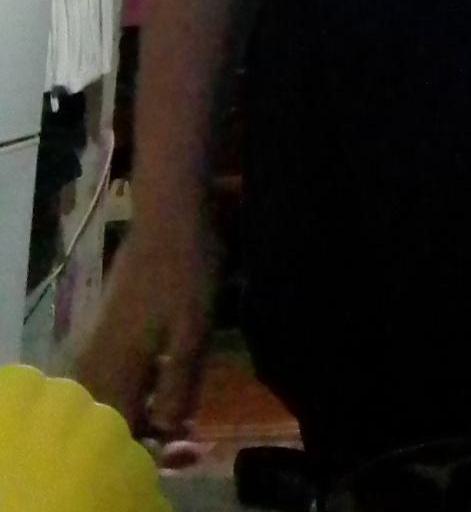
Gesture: no_gesture